Princess Ingrid Alexandra of Norway

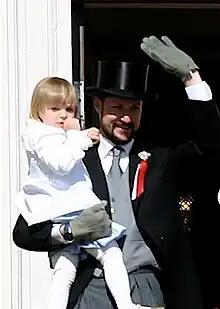
Princess Ingrid Alexandra with her father in 2007

Born on 21 January 2004 at 9:13 am in The National Hospital, part of the Oslo University Hospital in Oslo, Princess Ingrid Alexandra is the first child and only daughter of Crown Prince Haakon, heir apparent to the throne. She is the granddaughter of King Harald V and Queen Sonja. Her mother, Crown Princess Mette-Marit, has a son named Marius Borg Høiby, born in 1997 from a previous unmarried relationship with Morten Borg.